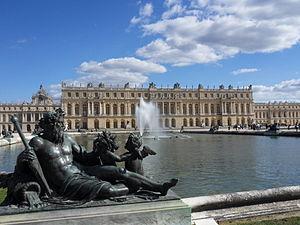
Étienne Le Hongre (Français, 1628-1690): Le Parterre d’Eau. Décoration du bassin par une statue couchée figurant un fleuve ou une rivière de France
Le terme de monde occidental peut prêter à confusion car il recouvre des réalités différentes selon les époques et selon des considérations politiques, culturelles, idéologiques, religieuses ou philosophiques. Il est donc intéressant de l’étudier dans une perspective historique.